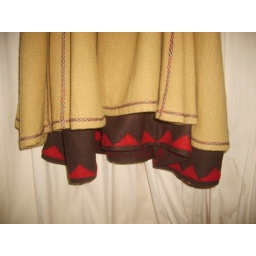
Hem treatment of the brown under dress and the gold apron dress.The design is meant to echo the pattern of the tablet weaving.